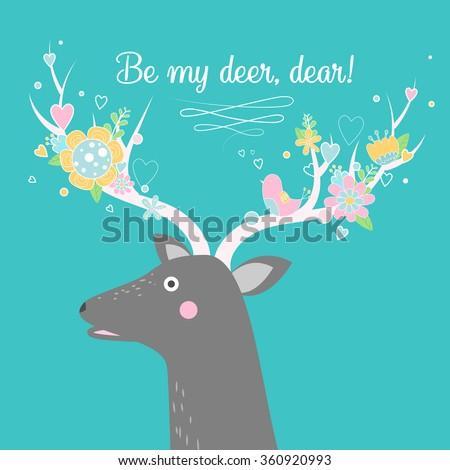
vector illustration of a cute deer with flowers - valentines day greeting card